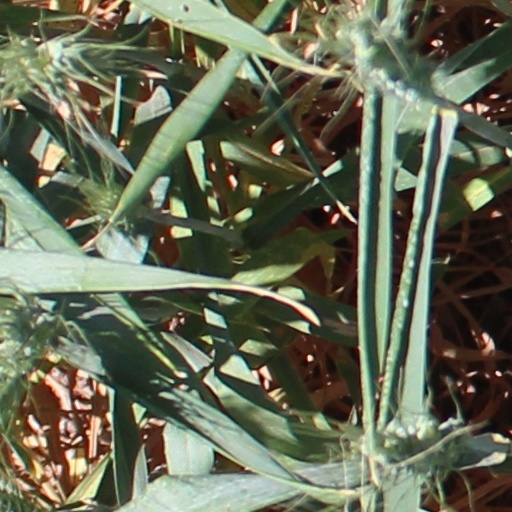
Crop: wheat